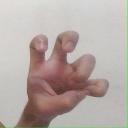
अक्षर: छ